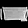
Label: Bag